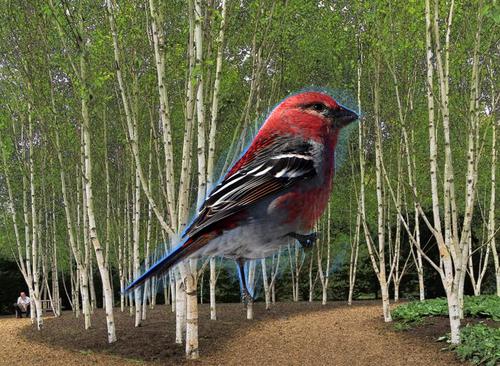
Bird species: Pine_Grosbeak
Bird type: landbird
Background: land